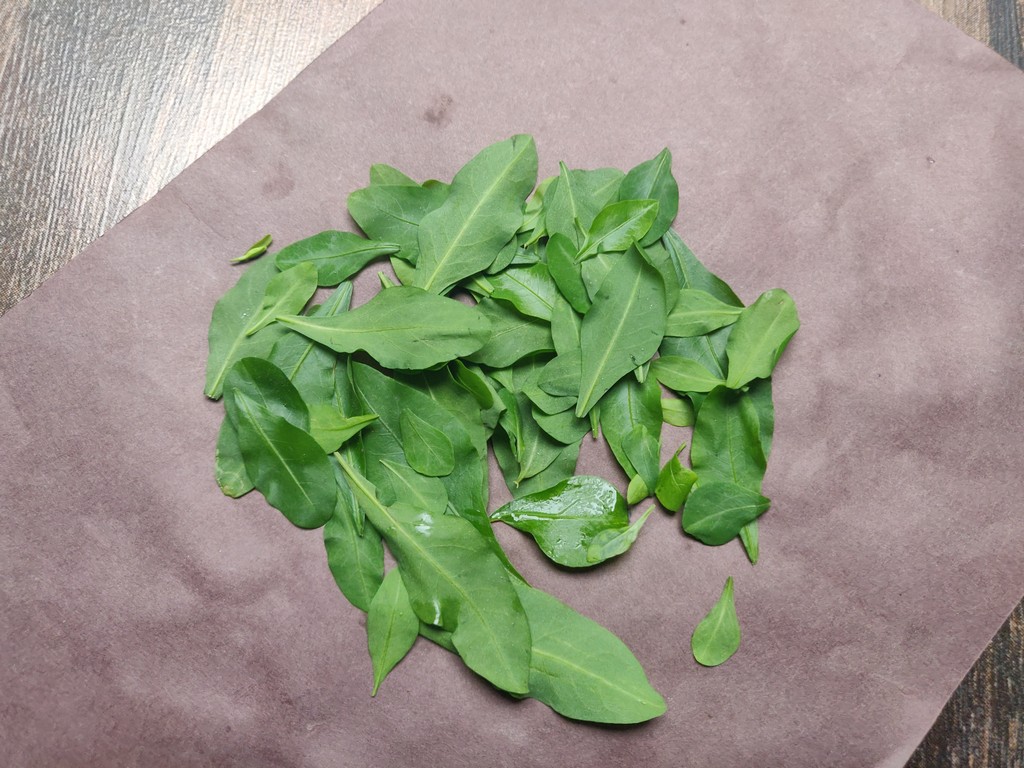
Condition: Healthy
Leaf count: multiple
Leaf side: unknown